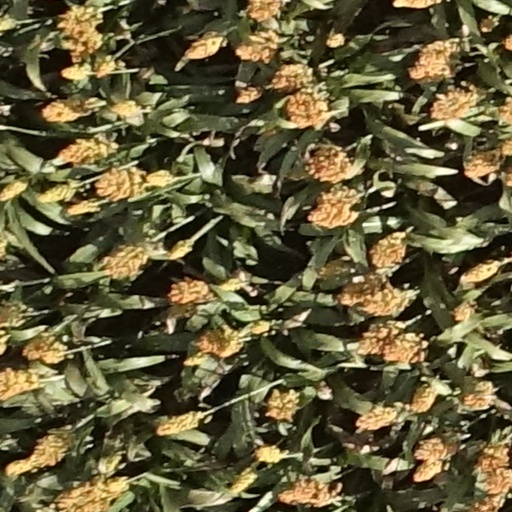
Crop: sorghum